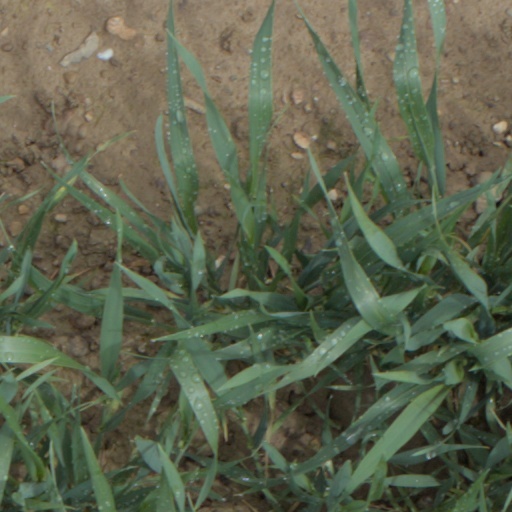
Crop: wheat